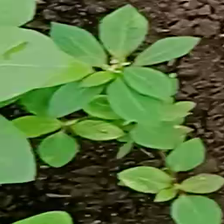
Weed species: Moti_dudhi(Euphorbia_geneculata_L)